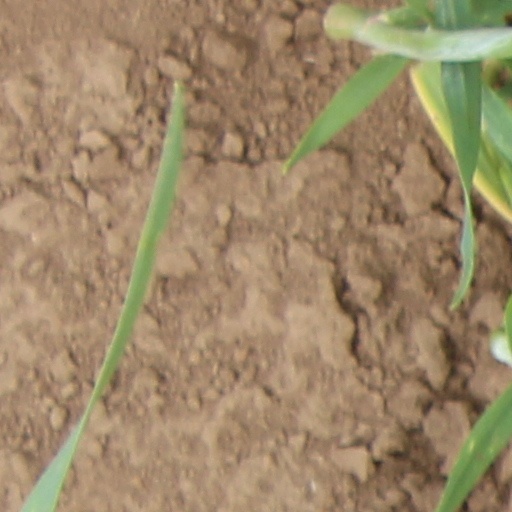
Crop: wheat